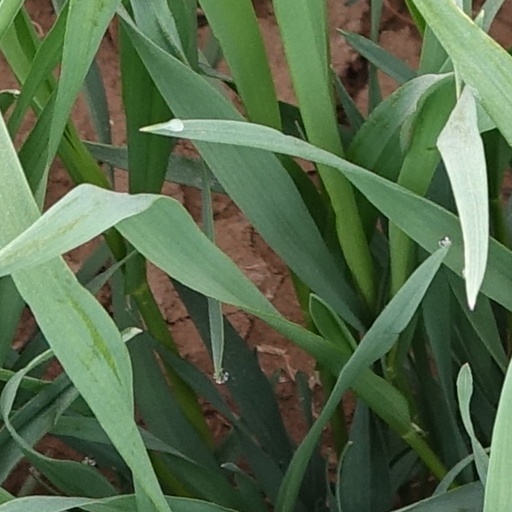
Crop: wheat